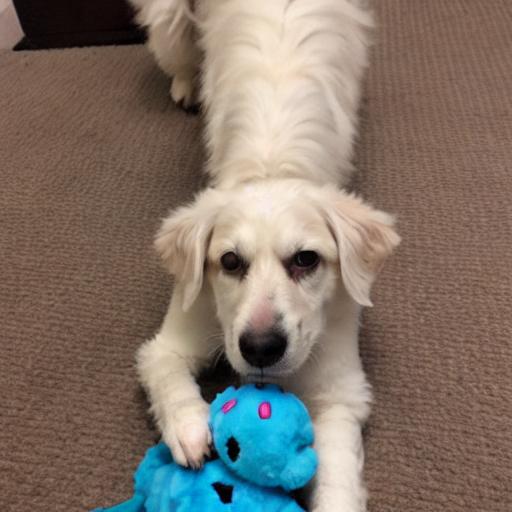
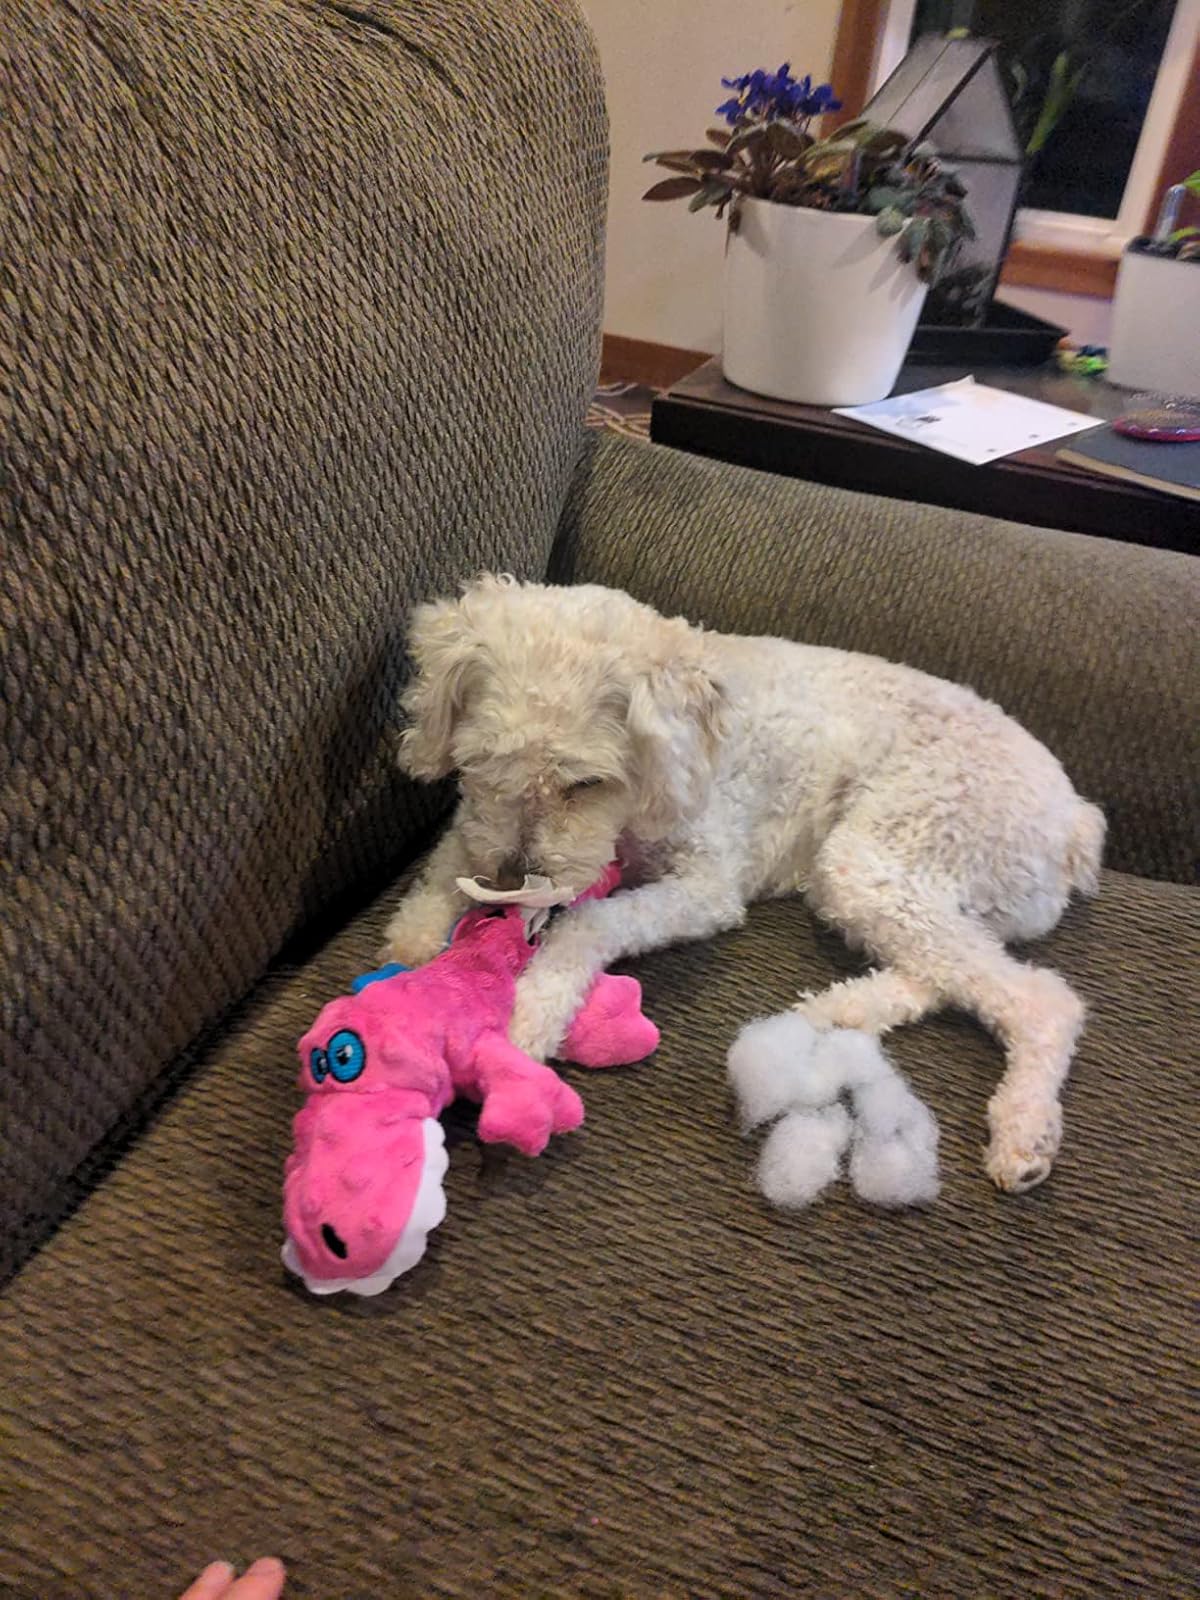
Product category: items_toy
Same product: no